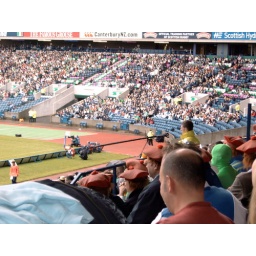
murrayfield. see the guy in the green gimp shirt